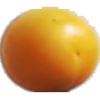
Label: Cherry Wax Yellow 1